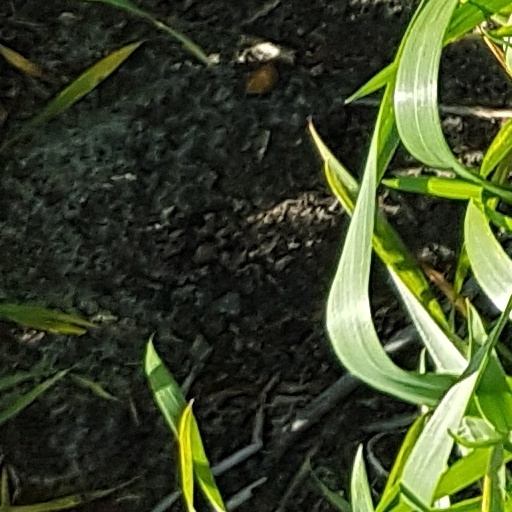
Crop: wheat